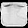
Label: Bag